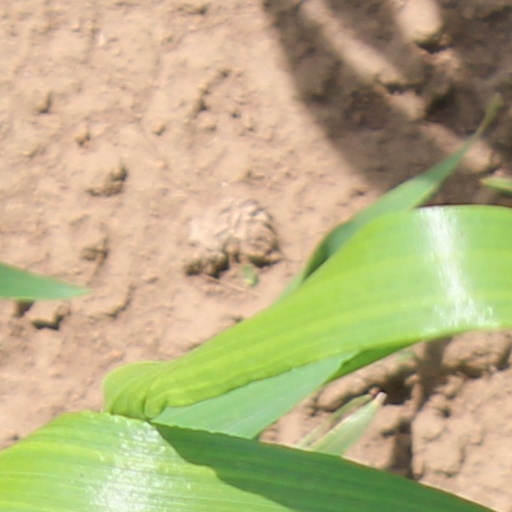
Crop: wheat